Leon Roberts

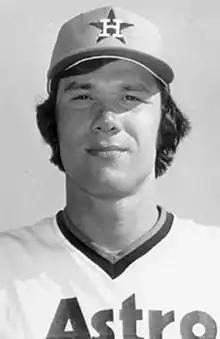
Roberts in 1976

Leon Kauffman Roberts (born January 22, 1951) is an American former corner outfielder in Major League Baseball who played from 1974 through 1984 for the Detroit Tigers, Houston Astros, Seattle Mariners, Texas Rangers, Toronto Blue Jays and Kansas City Royals. Listed at 6' 3", 200 lb., Roberts batted and threw right handed.